Bernt Haas

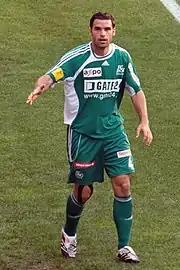
Haas with St. Gallen in 2007

Bernt Haas (born 8 April 1978) is a Swiss former professional footballer who played as a right-back. He is the sporting director of FC Schaffhausen.